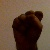
The image shows a hand gesture representing the letter 'S' in Indian Sign Language.